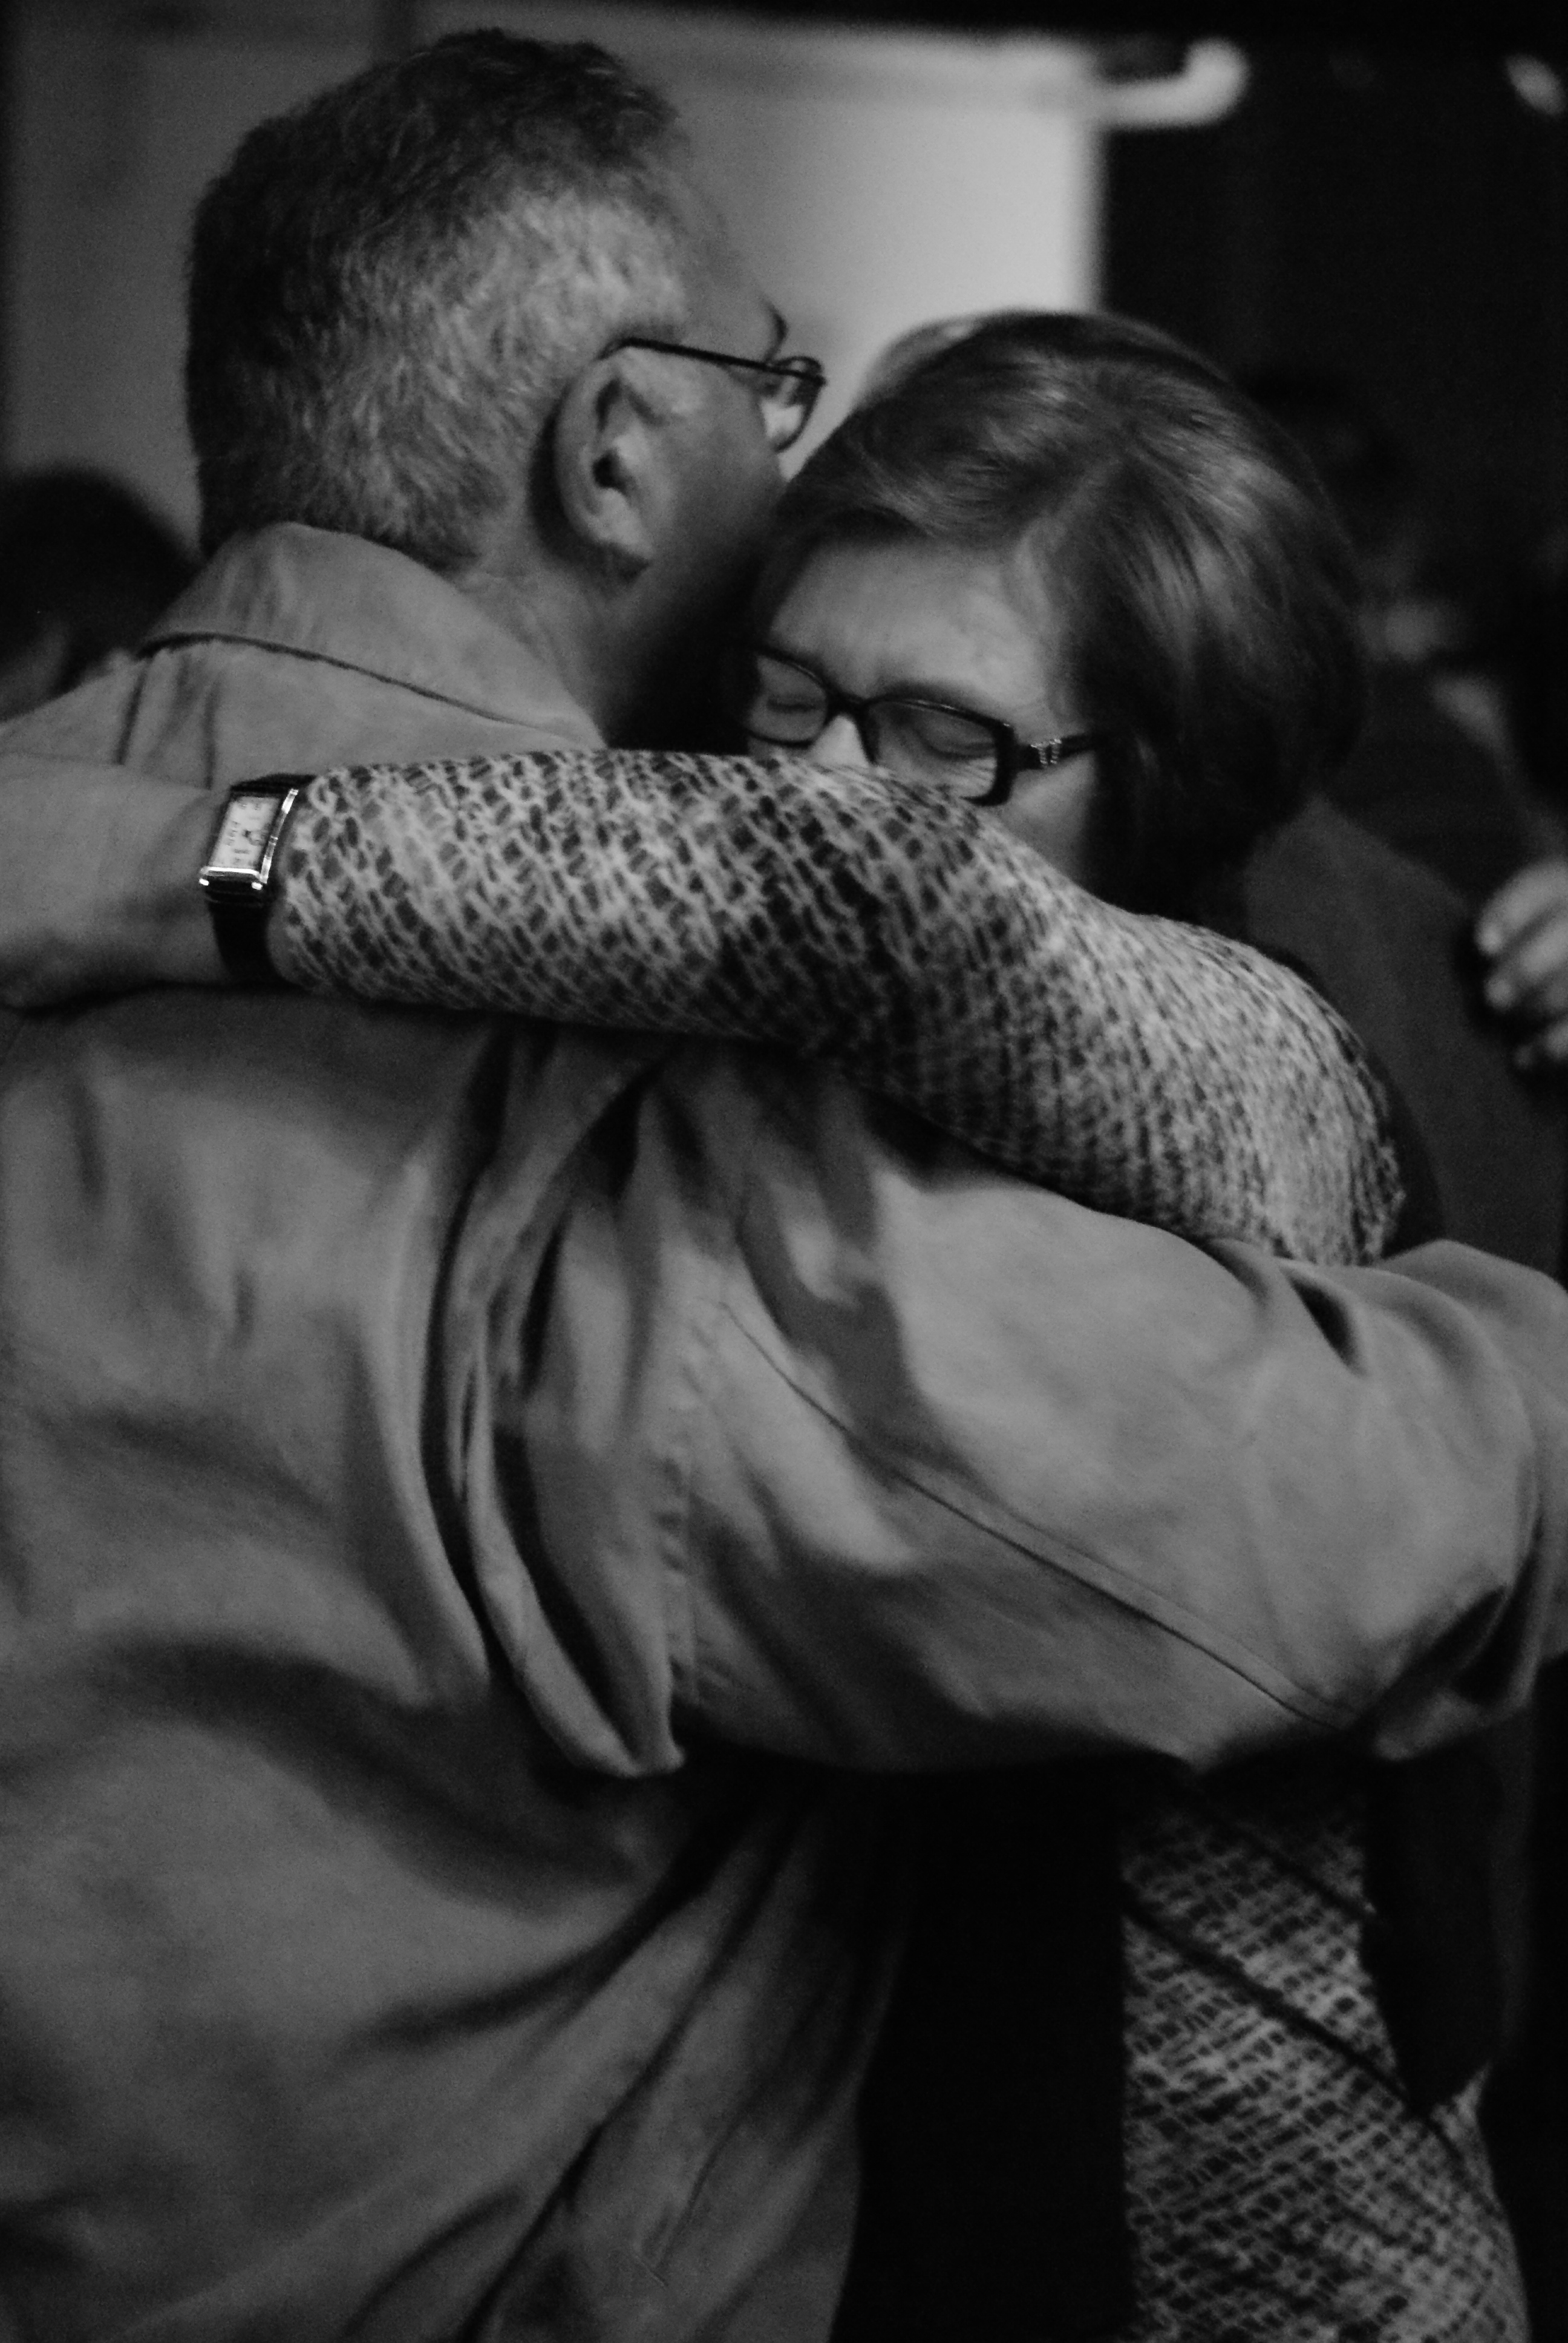
man, person, creative, black and white, people, white, street, photography, urban, social, dslr, lens, kiss, romance, black, monochrome, streetphotography, bw, blackandwhite, blackwhite, 50mm, moments, public, photograph, prime, sony, pretoebranco, rua, streetphoto, entertainment, moment, emotion, unposed, decisive, souls, pretobranco, sp, dslra200, pb, fotografiaderua, streetmoments, lavinha, sal50f18, a200, sal, interaction, jo olavinha, monochrome photography, film noir, human action